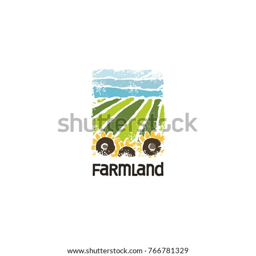
logo for the production of sunflowers .